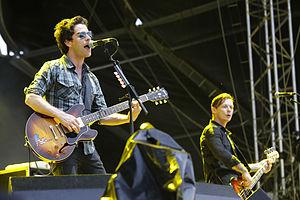
Stereophonics est un groupe de rock britannique, originaire de Cwmaman, au Pays de Galles. Formé en 1992, il est mené par Kelly Jones, et composé de Richard Jones, Adam Zindani et Jamie Morrison.